Oni Press

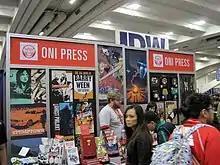
Oni Press booth, WonderCon 2010

It was founded in 1997 by Bob Schreck and Joe Nozemack with the goal of publishing comics and graphic novels they would want to read. Unsatisfied with the material that was dominating the industry, they believed firmly that sequential art could be used to tell virtually any story. Schreck left the company in 1999, leaving Oni Press owned by Nozemack and Jamie S. Rich. In 2004, Rich left the company; Oni Press was then owned by Nozemack, James Lucas Jones, and Charlie Chu.